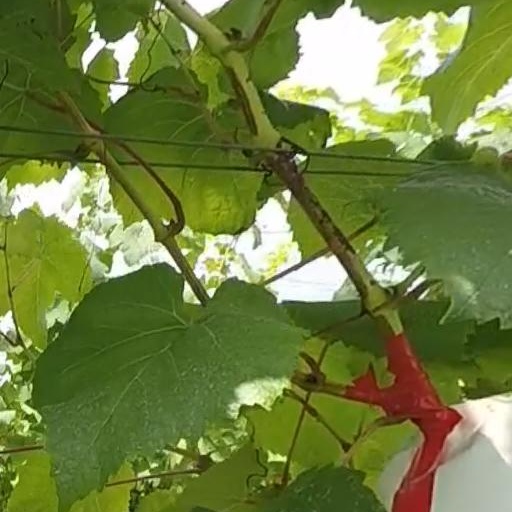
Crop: grape